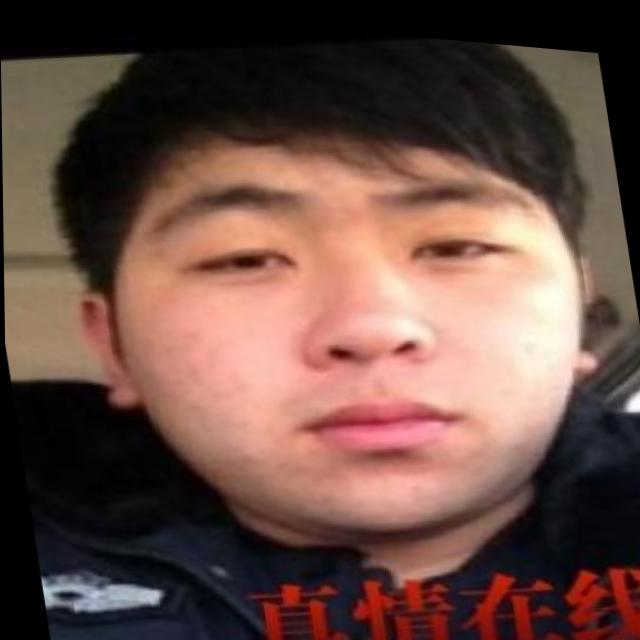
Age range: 21-44